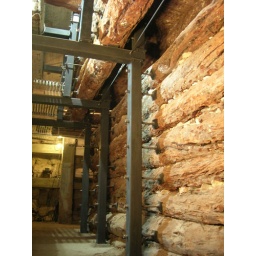
The Juniper logs. This is the oldest standing wooden structure in the world.